Leoz

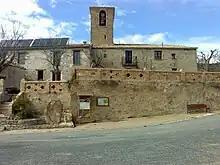
Leoz

Leoz (Basque: Leotz) is a town and municipality located in the province and autonomous community of Navarre, northern Spain.